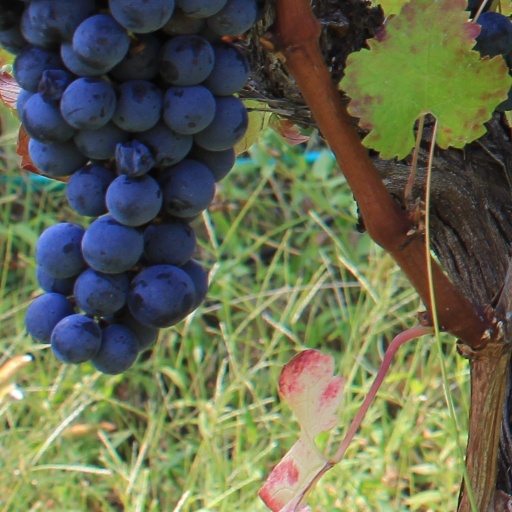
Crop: grape